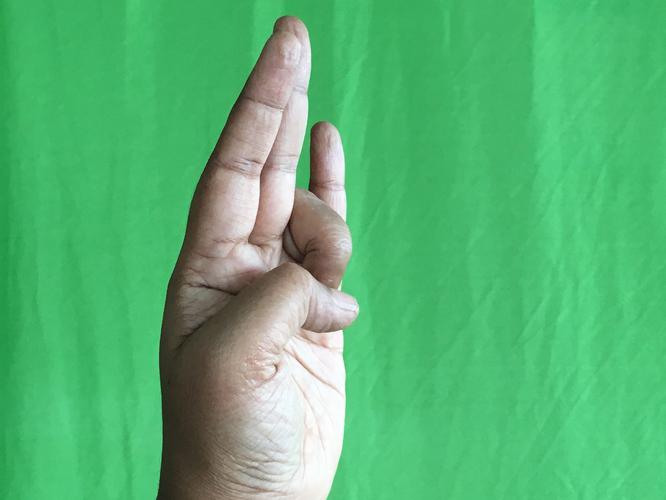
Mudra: Mayura
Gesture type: single_hand